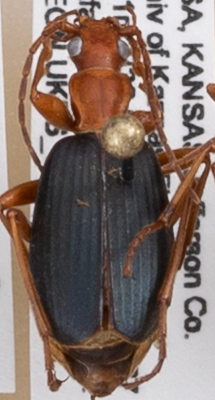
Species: Brachinus alternans
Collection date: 2021-08-11
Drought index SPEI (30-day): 0.45
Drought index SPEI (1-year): -0.286
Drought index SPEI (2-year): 0.86